A Chinese Tall Story

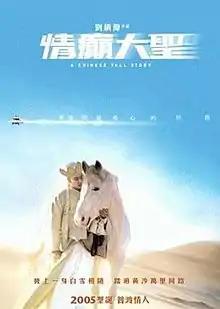

A Chinese Tall Story is a 2005 Hong Kong fantasy adventure film written and directed by Jeffrey Lau. The story is loosely based on the 16th-century novel "Journey to the West".